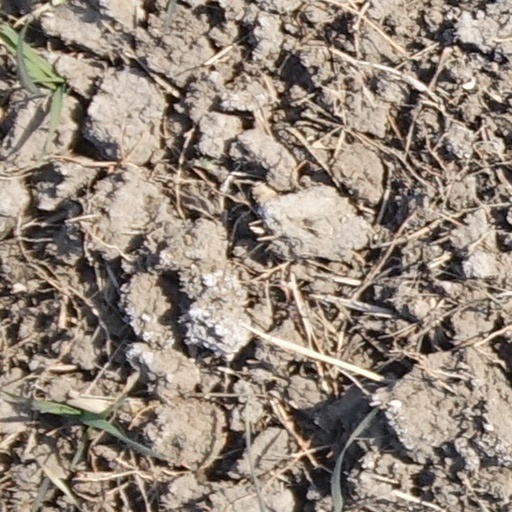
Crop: wheat